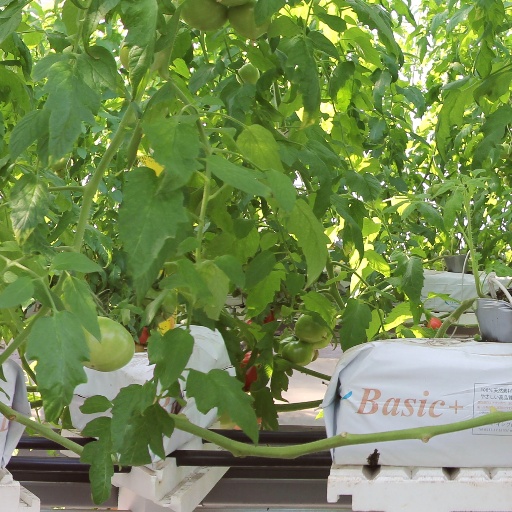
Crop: tomato